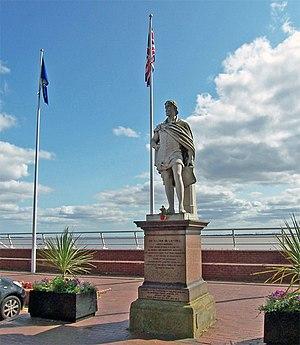
Sir William de la Pole, mort le 21 juin 1366, était un riche marchand de laine de Kingston-upon-Hull, en Angleterre. Il était également un important financier pour la couronne et devint brièvement Chief Baron of the Exchequer. Il a fait de sa famille une des premières maisons d’Angleterre.